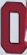
Number: 0